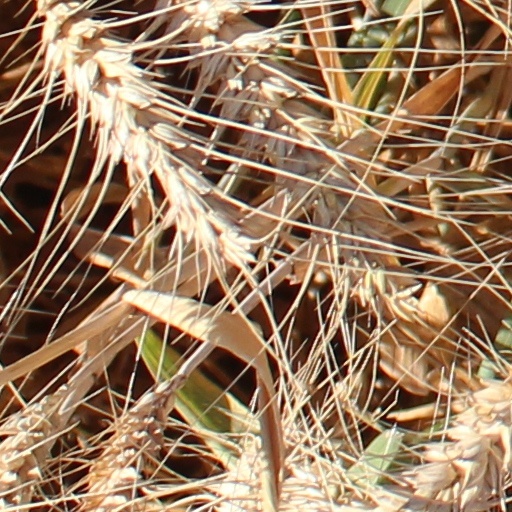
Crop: wheat